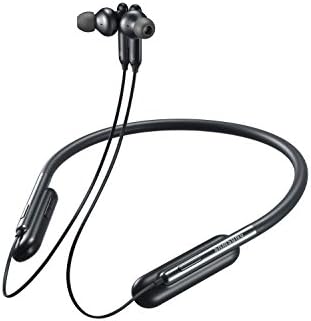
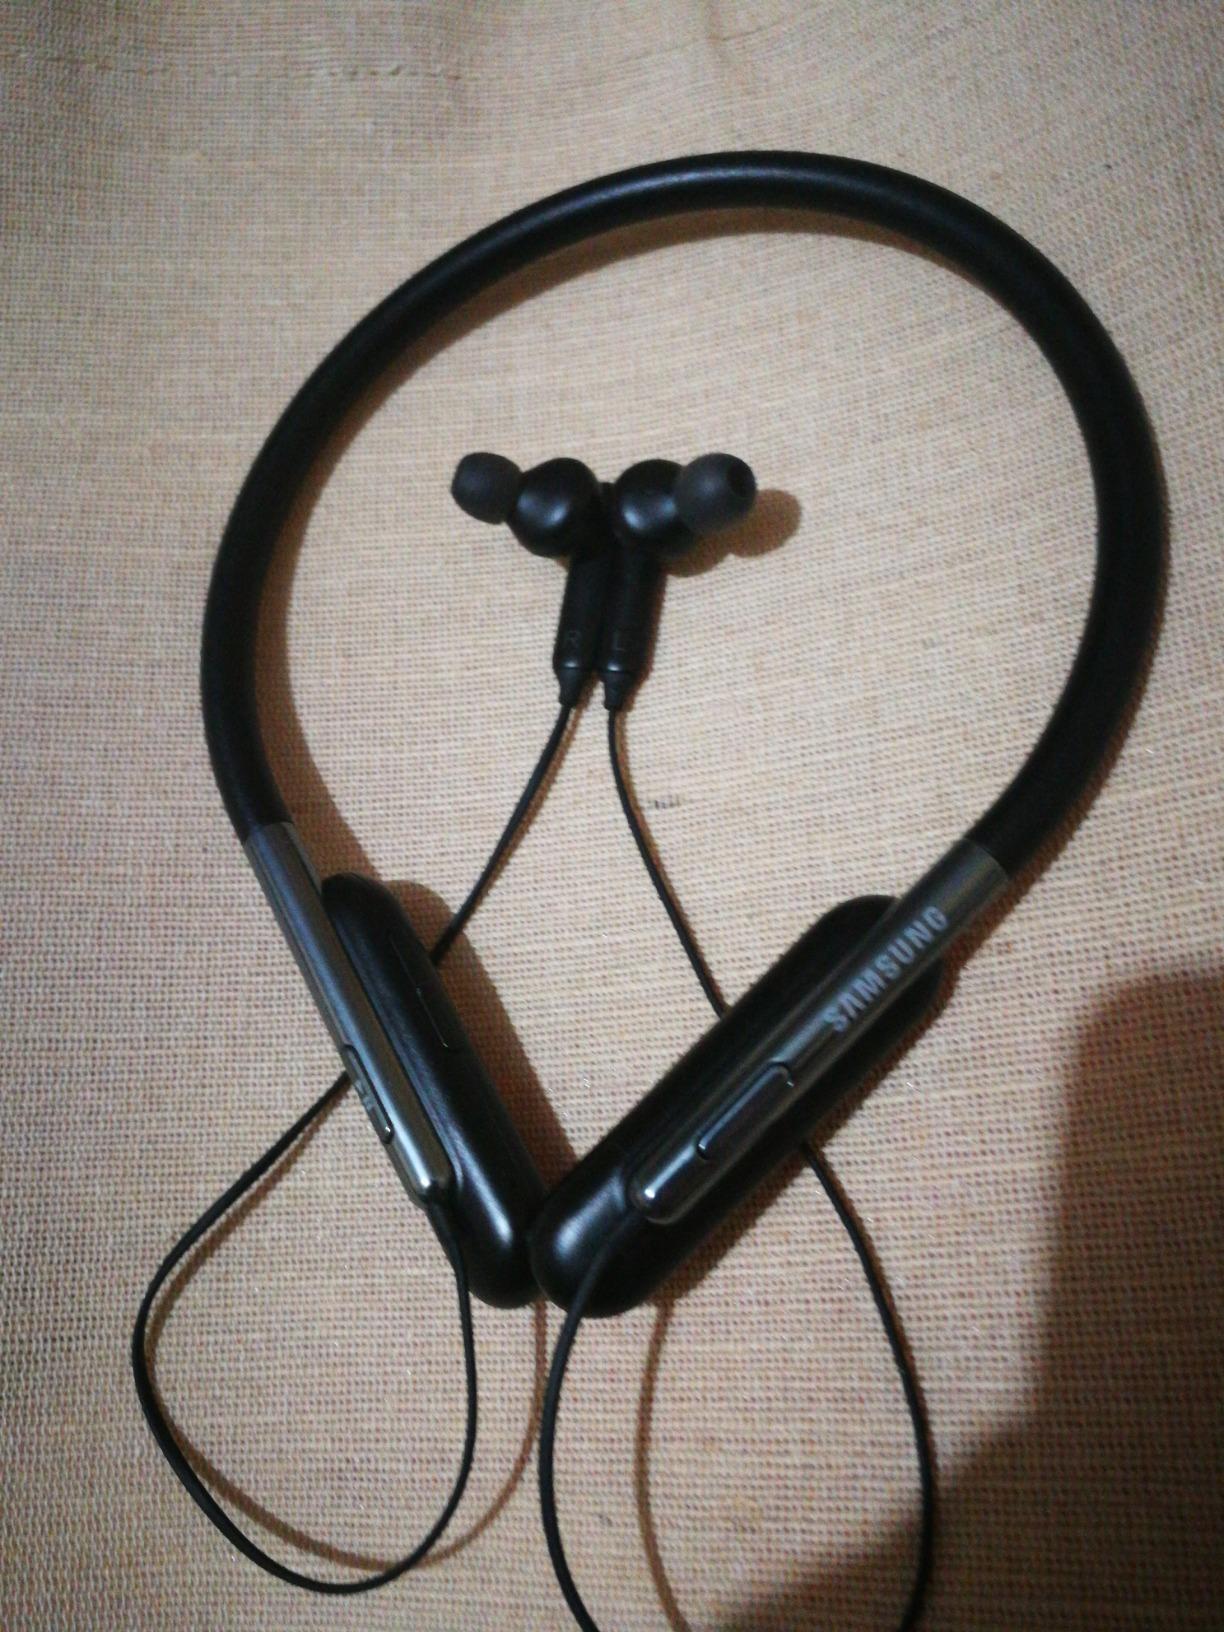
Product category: headphones
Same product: yes